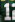
Number: 1